Chocobo (series)

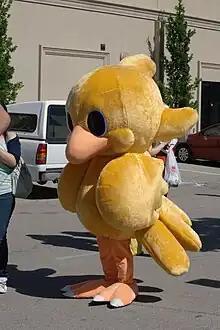
Fan-made cosplay depicting Chocobo, the chibi protagonist of the series

The "Chocobo" series was initially received with surprise in the West due to Square's reputation for hardcore games. In 1999, IGN called "Chocobo Racing" a "commercial tangent" that more resembled a Nintendo game, describing Chocobo as a "strange, loveable bird-creature".